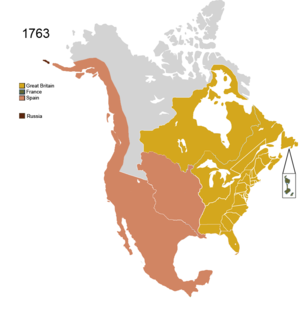
La guerre franco-anglaise de 1778-1783 voit le Royaume de France — malgré sa délicate situation financière — chercher à récupérer de l'influence et des territoires cédés à la Grande-Bretagne lors du traité de Paris de 1763.